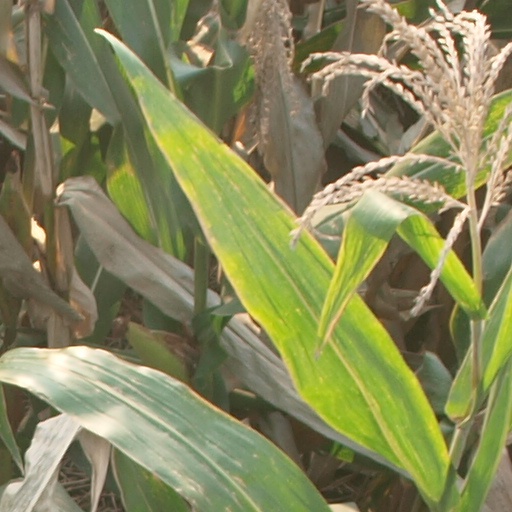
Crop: maize; corn